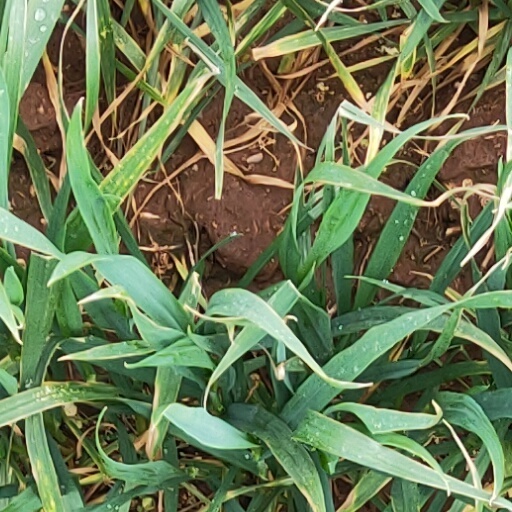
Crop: wheat